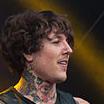
Age: 27